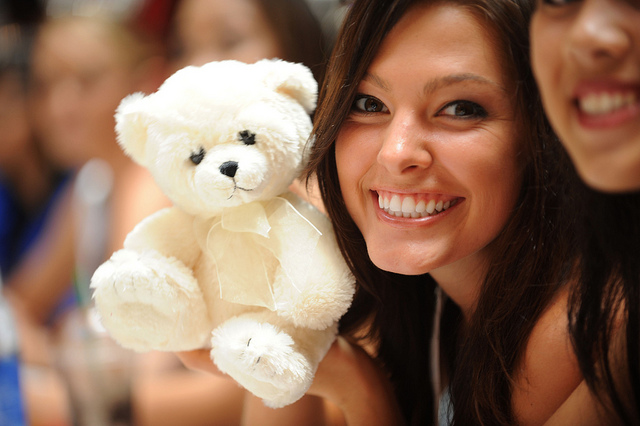
user: Given an image and a question. Answer the question in a short answer. Question: What is the texture of that white stuffed animal? Short Answer:
assistant: fluffy